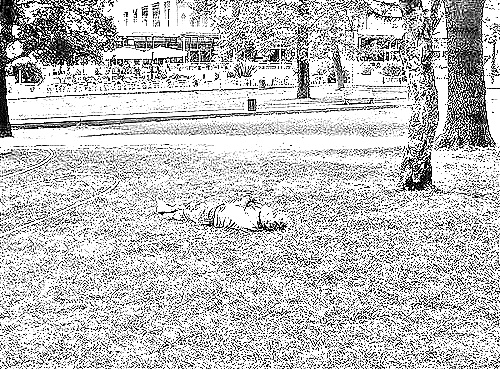
Portrait style: Sketch Portrait